Clone trooper

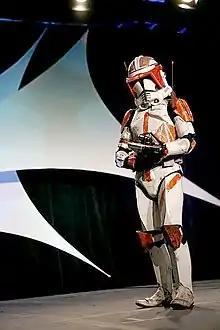
Commander Cody (Phase II armor) cosplay

The 212th Attack Battalion is a division of the Grand Army of the Republic under the command of Jedi General Obi-Wan Kenobi and his subordinate, Clone Marshal Commander Cody. The 212th fought against the droid forces of the Confederacy of Independent Systems throughout the Clone Wars. A component of the 7th Sky Corps of the Third Systems Army, it consisted of both standard clone infantry and clone paratroopers. The battalion fought on a multitude of worlds throughout the Clone Wars, including early campaigns on Christophsis, Teth, Ryloth, Saleucami and Geonosis, to later battles on Kiros, Sarrish, Moorjhone and Umbara. The 212th was also involved in numerous special operations missions; which included an infiltration mission on Lola Sayu.